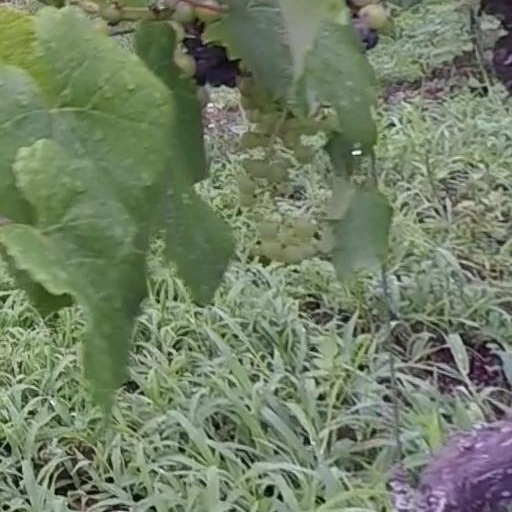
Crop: grape